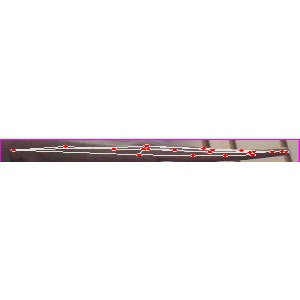
अक्षर: ज